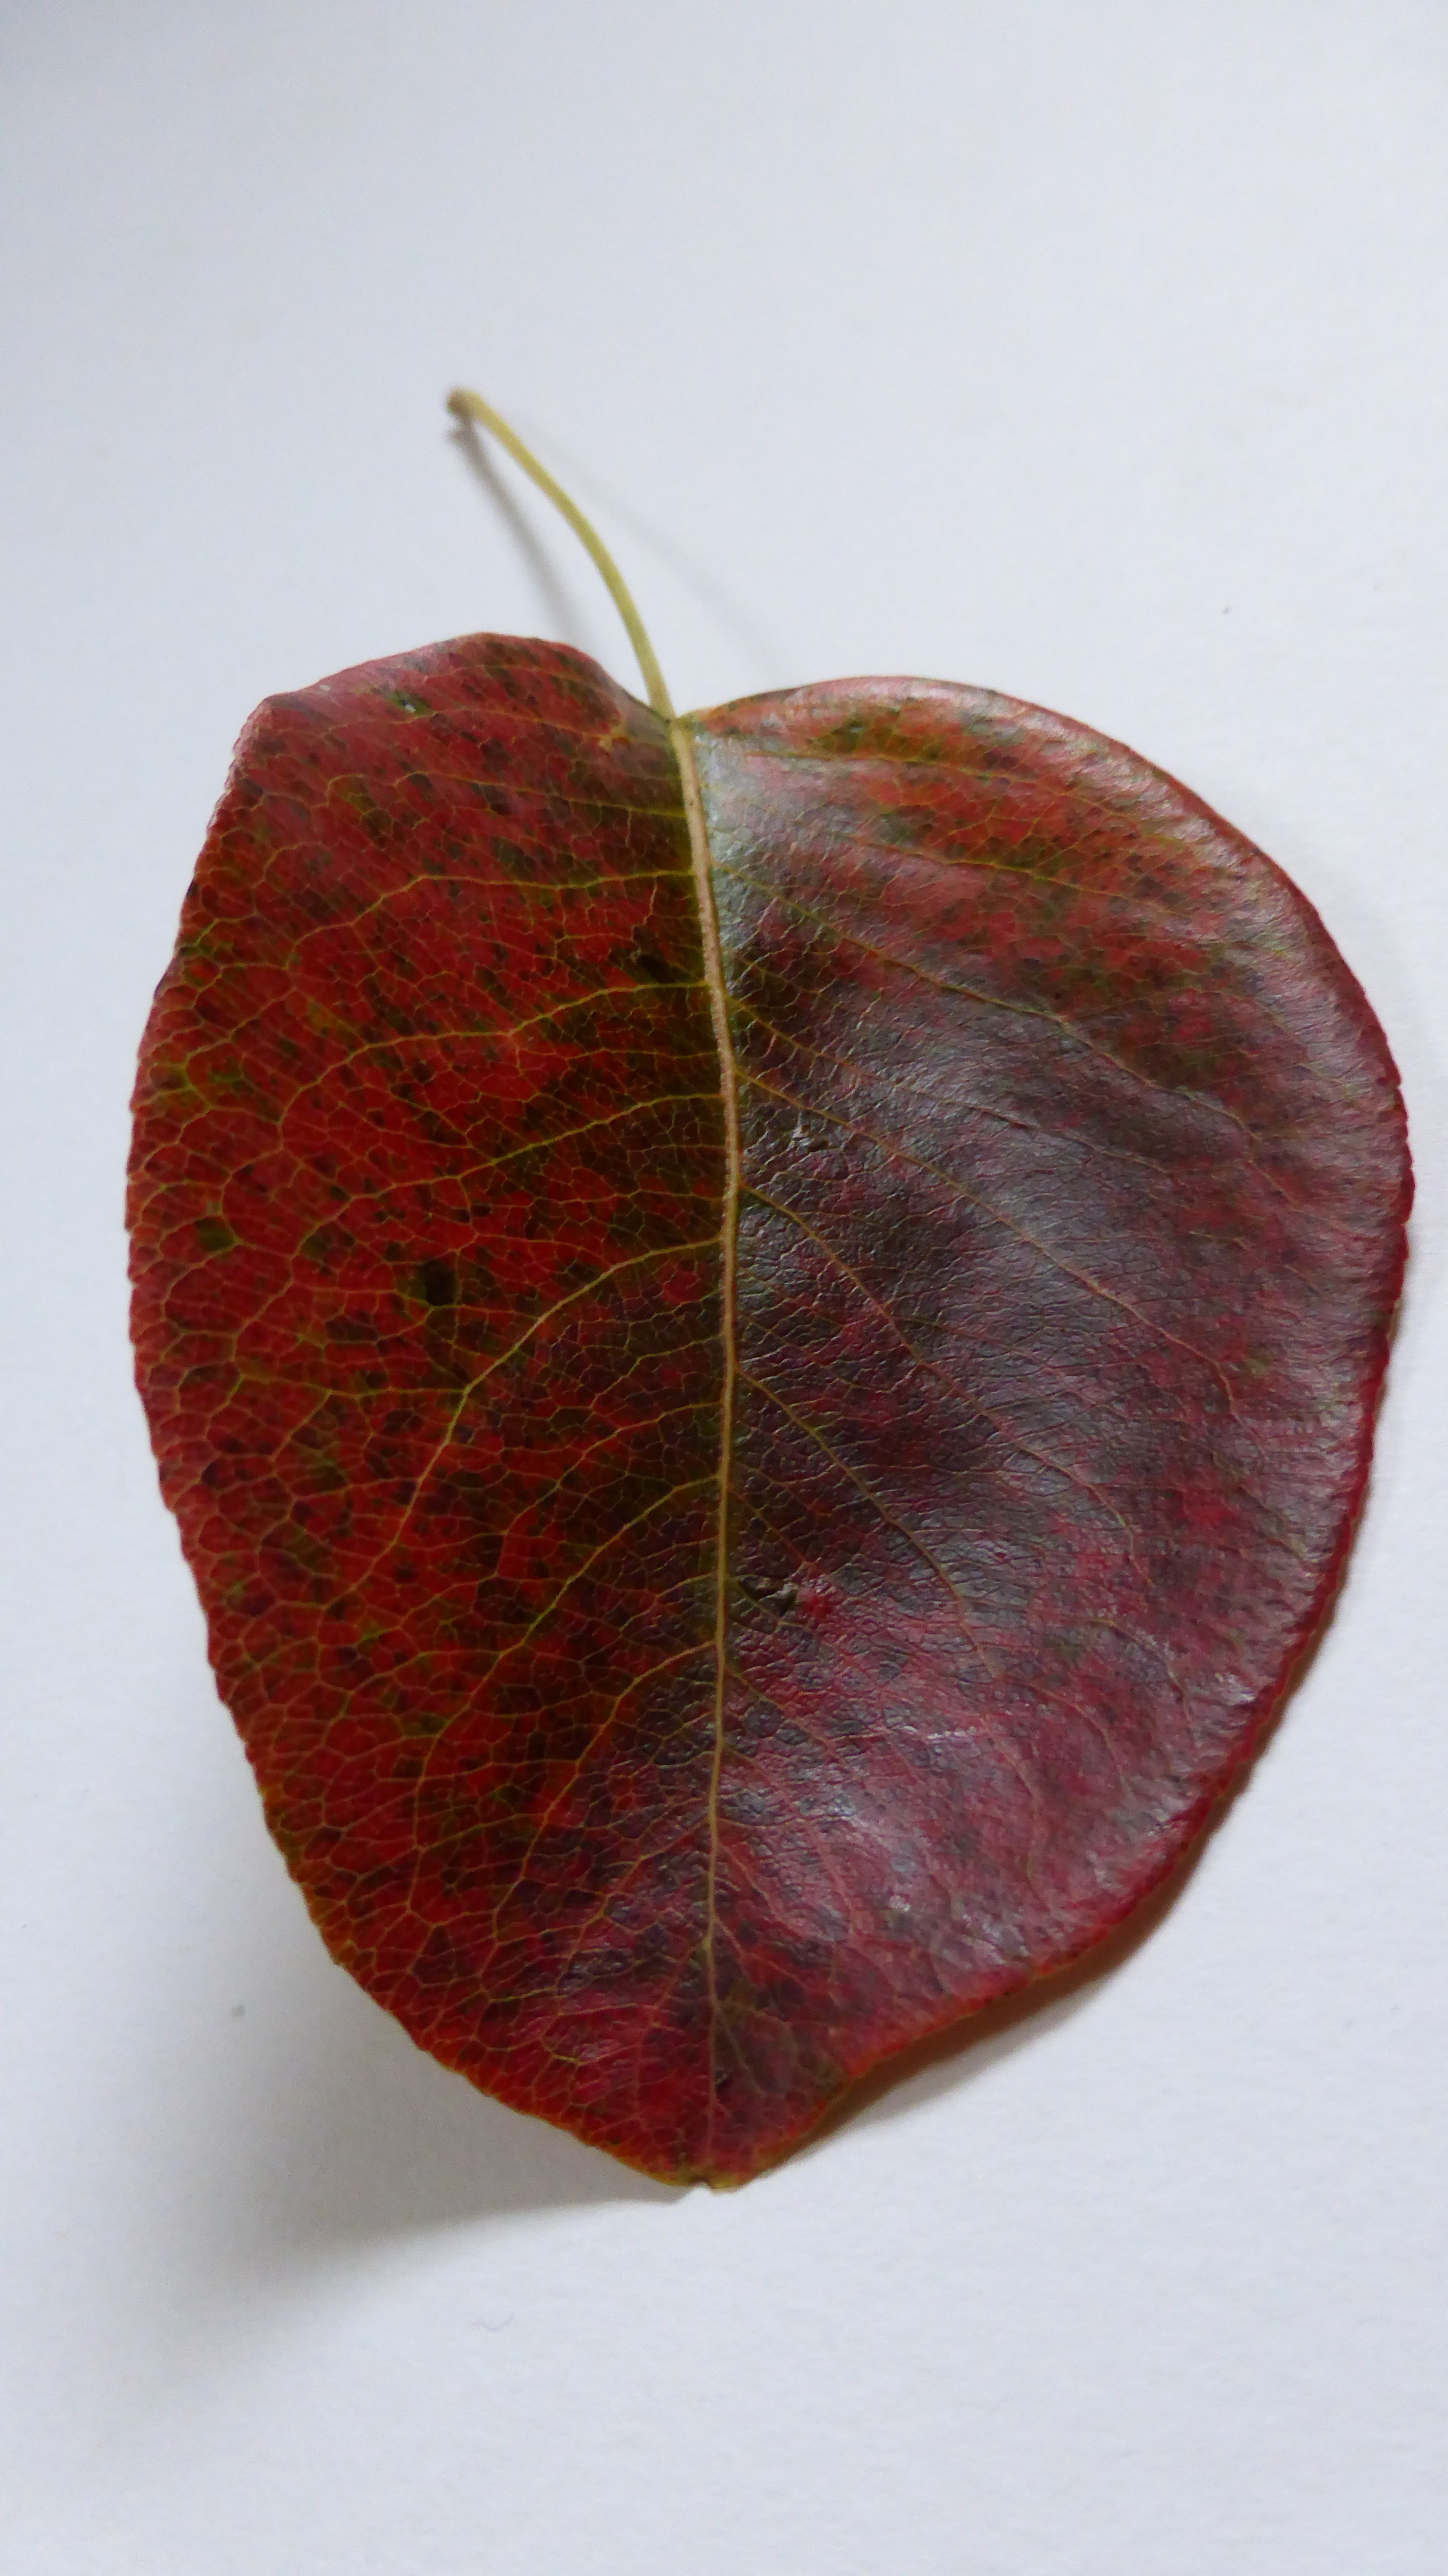
nature, plant, fruit, leaf, flower, petal, heart, food, red, produce, color, autumn, colorful, pear, leaves, organ, golden autumn, flowering plant, land plant